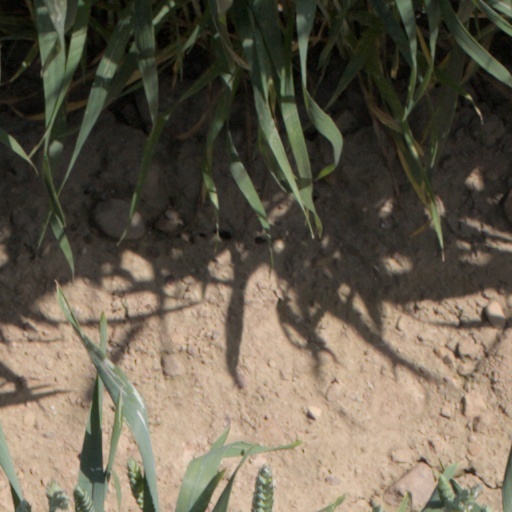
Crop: wheat